Chanteloup, Ille-et-Vilaine

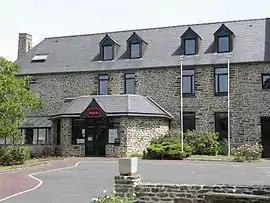
Town hall

Chanteloup (Gallo: "Chaunteló") is a commune in the Ille-et-Vilaine department in Brittany in northwestern France.